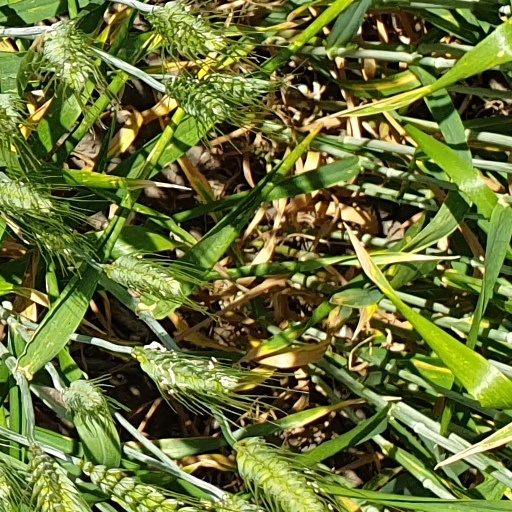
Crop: wheat